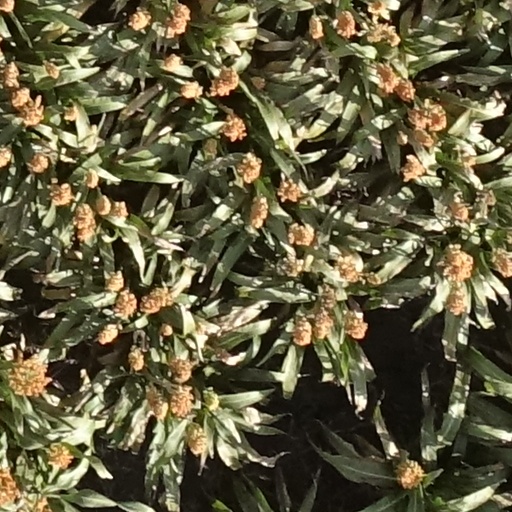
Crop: sorghum